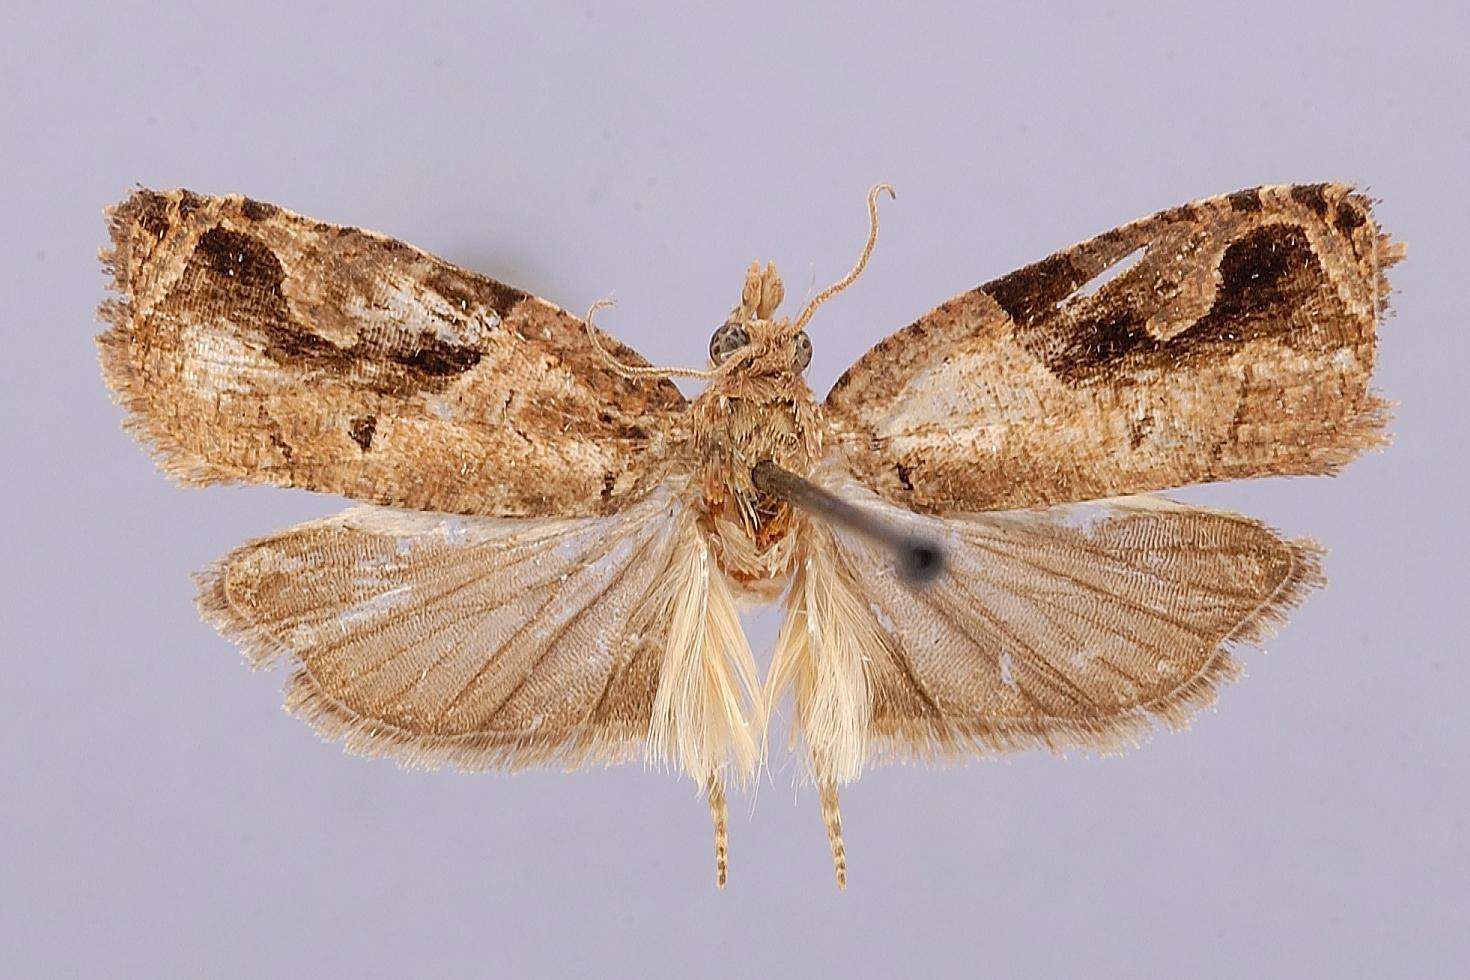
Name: Olethreutes hieroglypta
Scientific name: Olethreutes hieroglypta Walsingham, 1914
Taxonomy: Animalia, Arthropoda, Insecta, Lepidoptera, Tortricidae
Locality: Veracruz, Orizaba, Veracruz, Mexico
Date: [Not Stated]